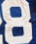
Number: 8